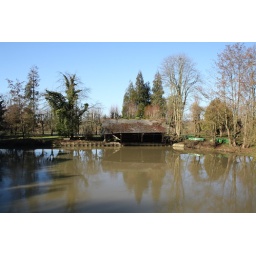
Boat house up the street from our home in Connelles